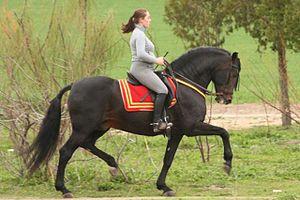
Pure Race Espagnole, BECARIO V Yeguada Sarradel-Caron, Sevilla
Le Pure race espagnole ou PRE, également appelé andalou, est une race de chevaux de selle de souche ancienne originaire d’Andalousie. Son élevage structuré débute au XVIᵉ siècle sous l’impulsion de Philippe II d'Espagne et des moines chartreux. Il connaît une période de grande renommée dans les cours européennes au XVIIᵉ et XVIIIᵉ siècles, époque où il influence de très nombreux élevages et représente le cheval idéal en matière d'équitation classique. La race perd de son importance au XIXᵉ siècle avec l’engouement nouveau pour le Pur-sang. Confidentiel jusque dans les années 1960 afin de maintenir un niveau suffisant d’effectifs, le Pure race espagnole connait un renouveau d’intérêt. Bien que l'immense majorité de ces chevaux soit stationnée en Andalousie, il est élevé depuis dans de nombreux autres pays dont la France.